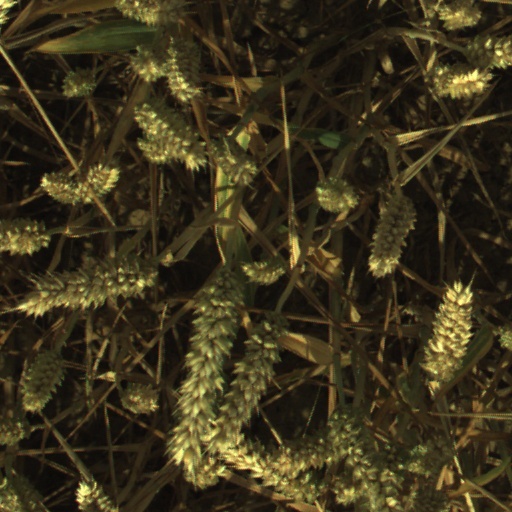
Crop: wheat